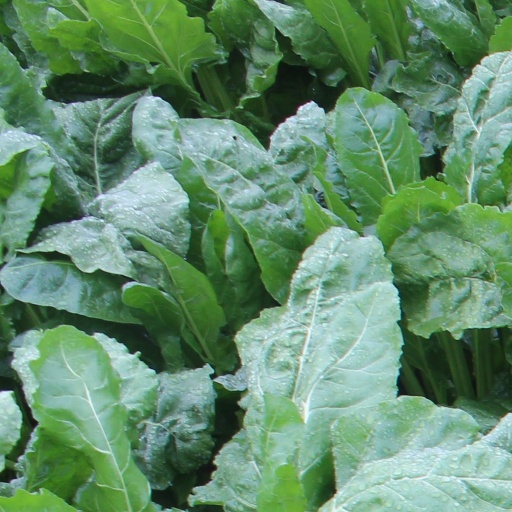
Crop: sugar beet